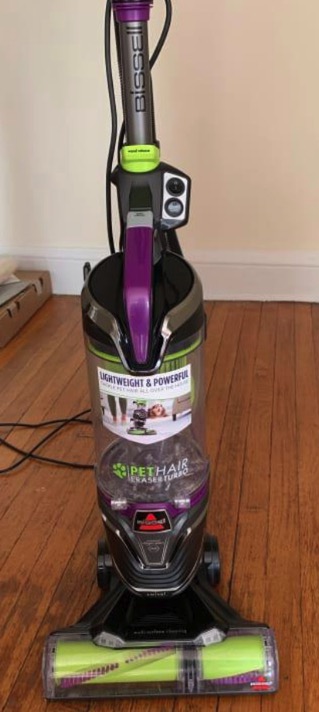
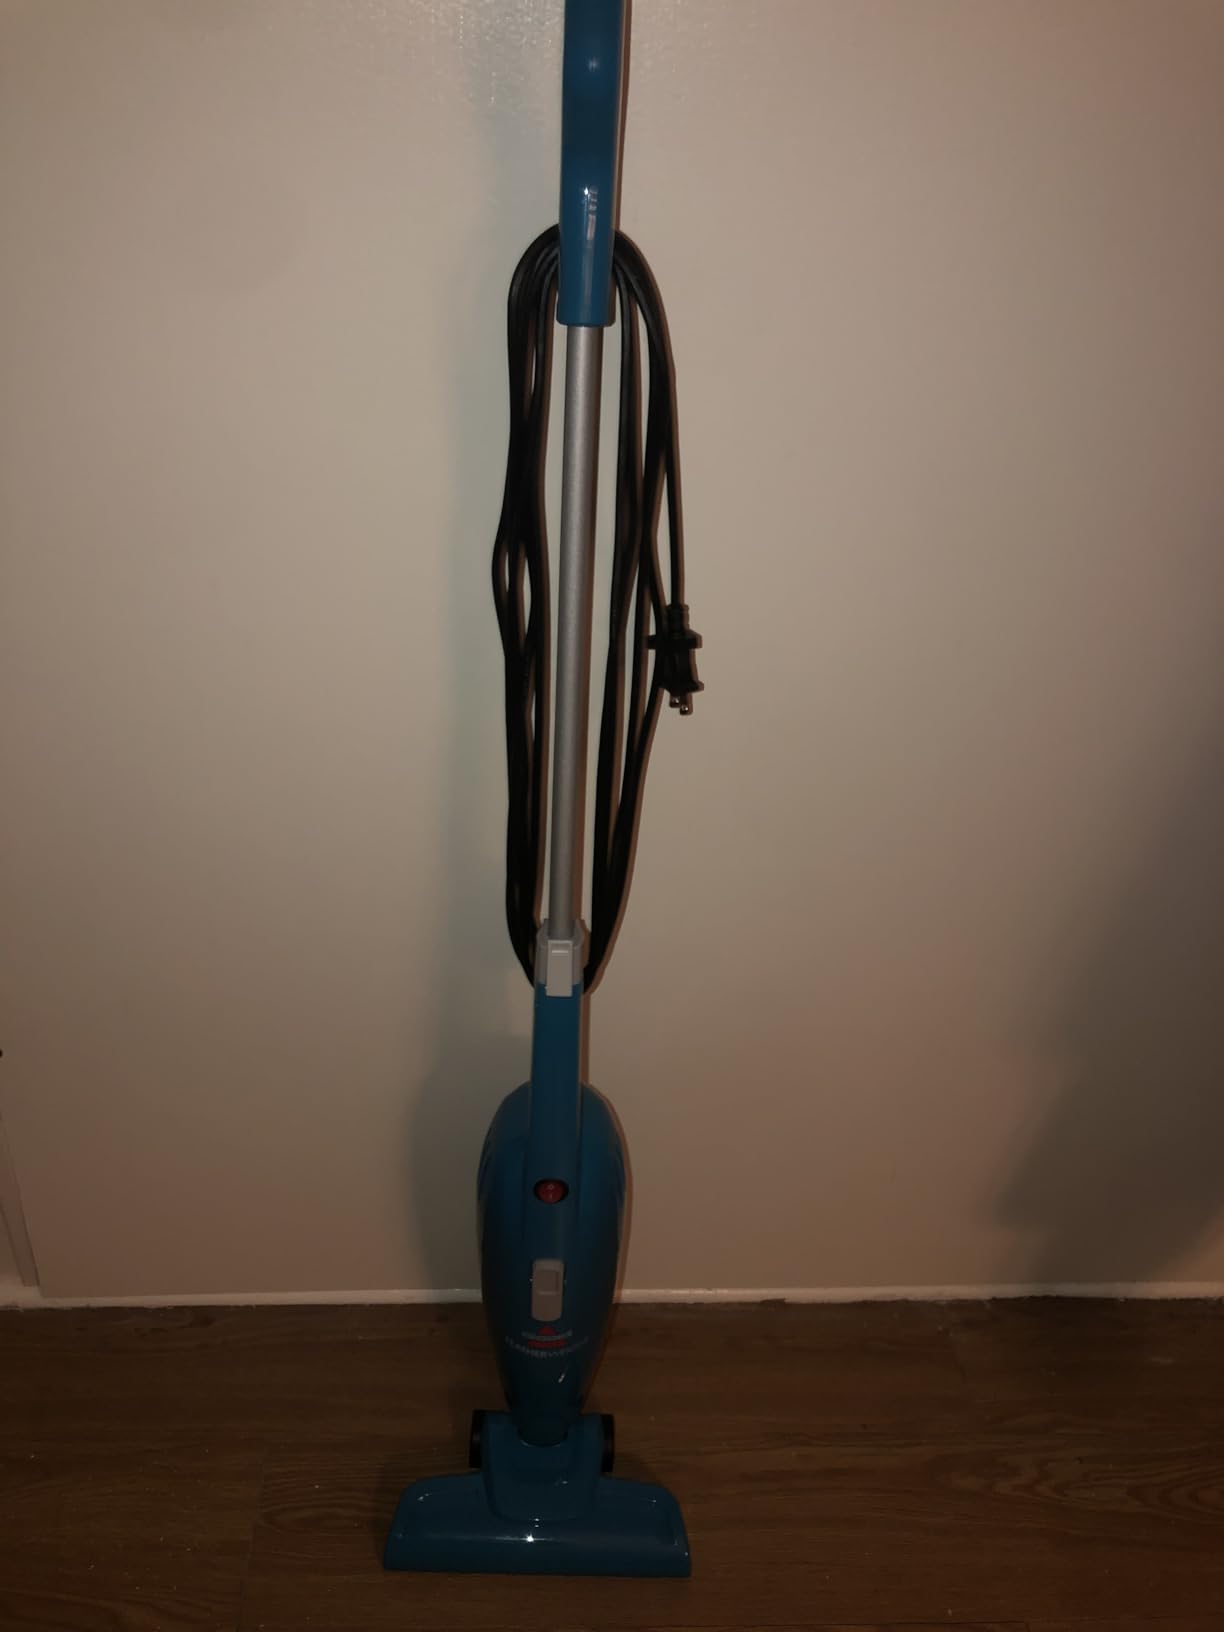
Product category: items_vacuum
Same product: no